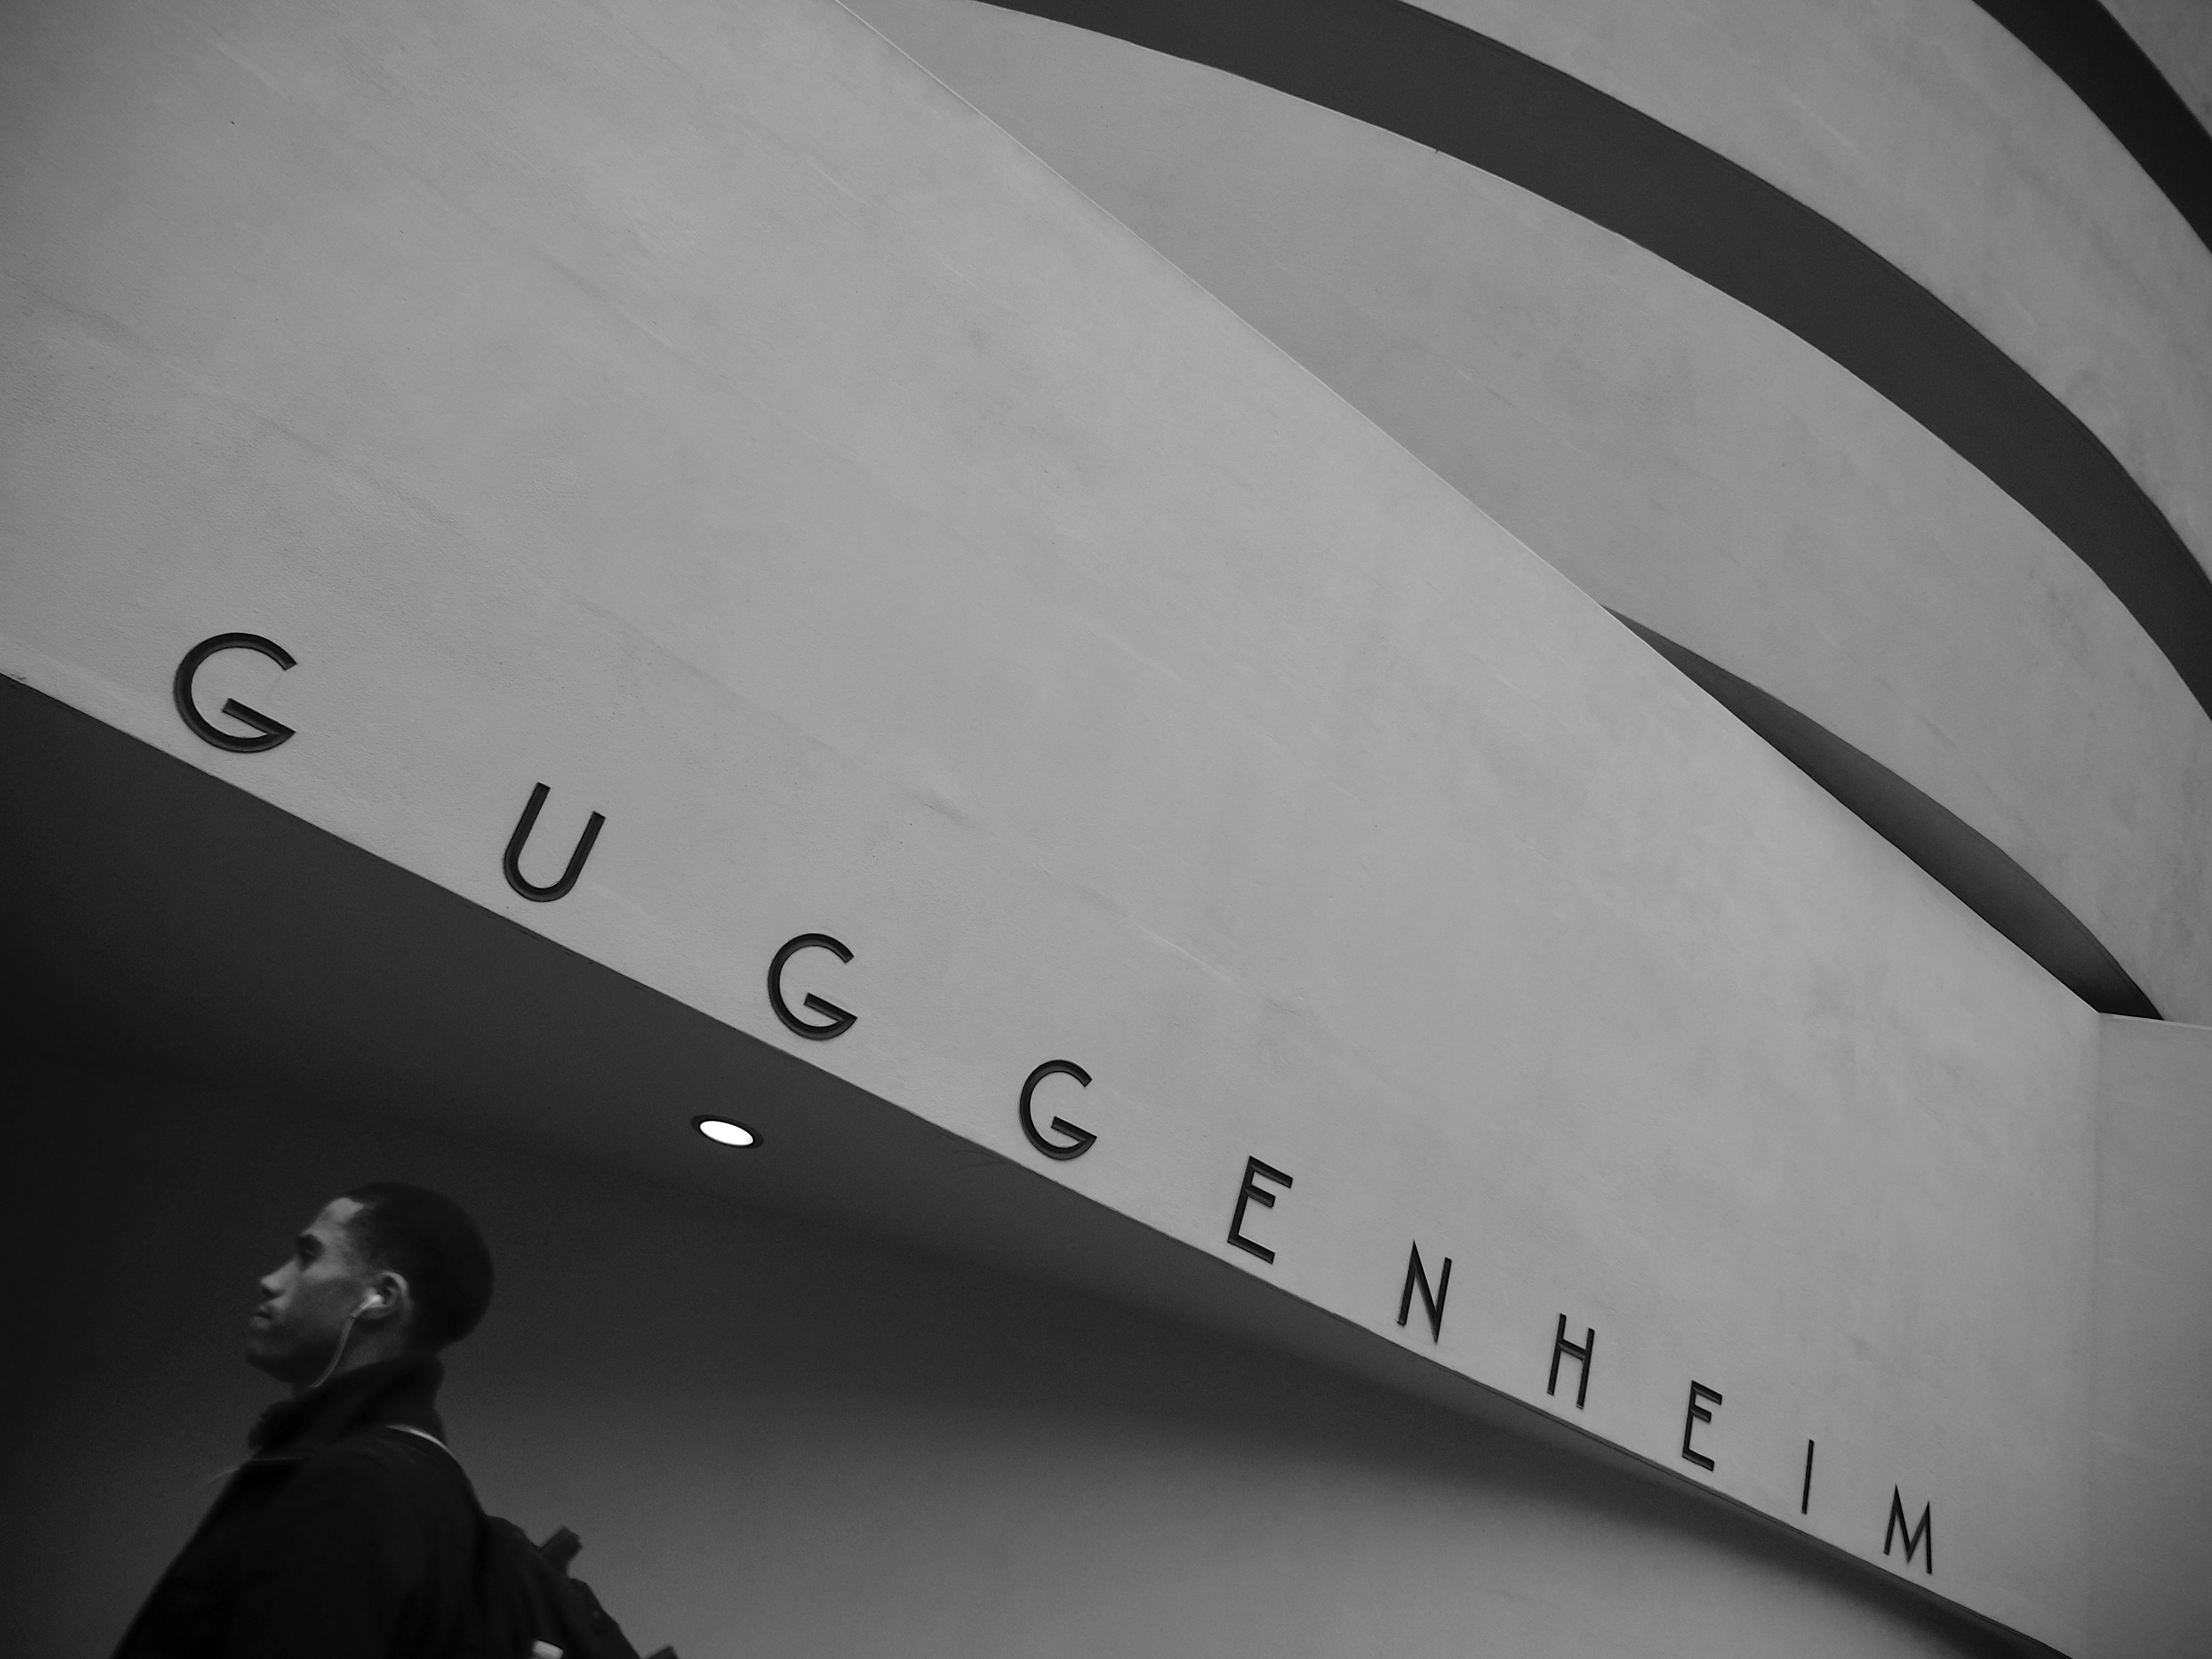
wing, black and white, people, white, street, line, museum, nyc, usa, black, monochrome, brand, streetphotography, bw, blackandwhite, newyork, drawing, design, shape, strasenfotografie, guggenheim, olympuspen, manhatten, monochrome photography